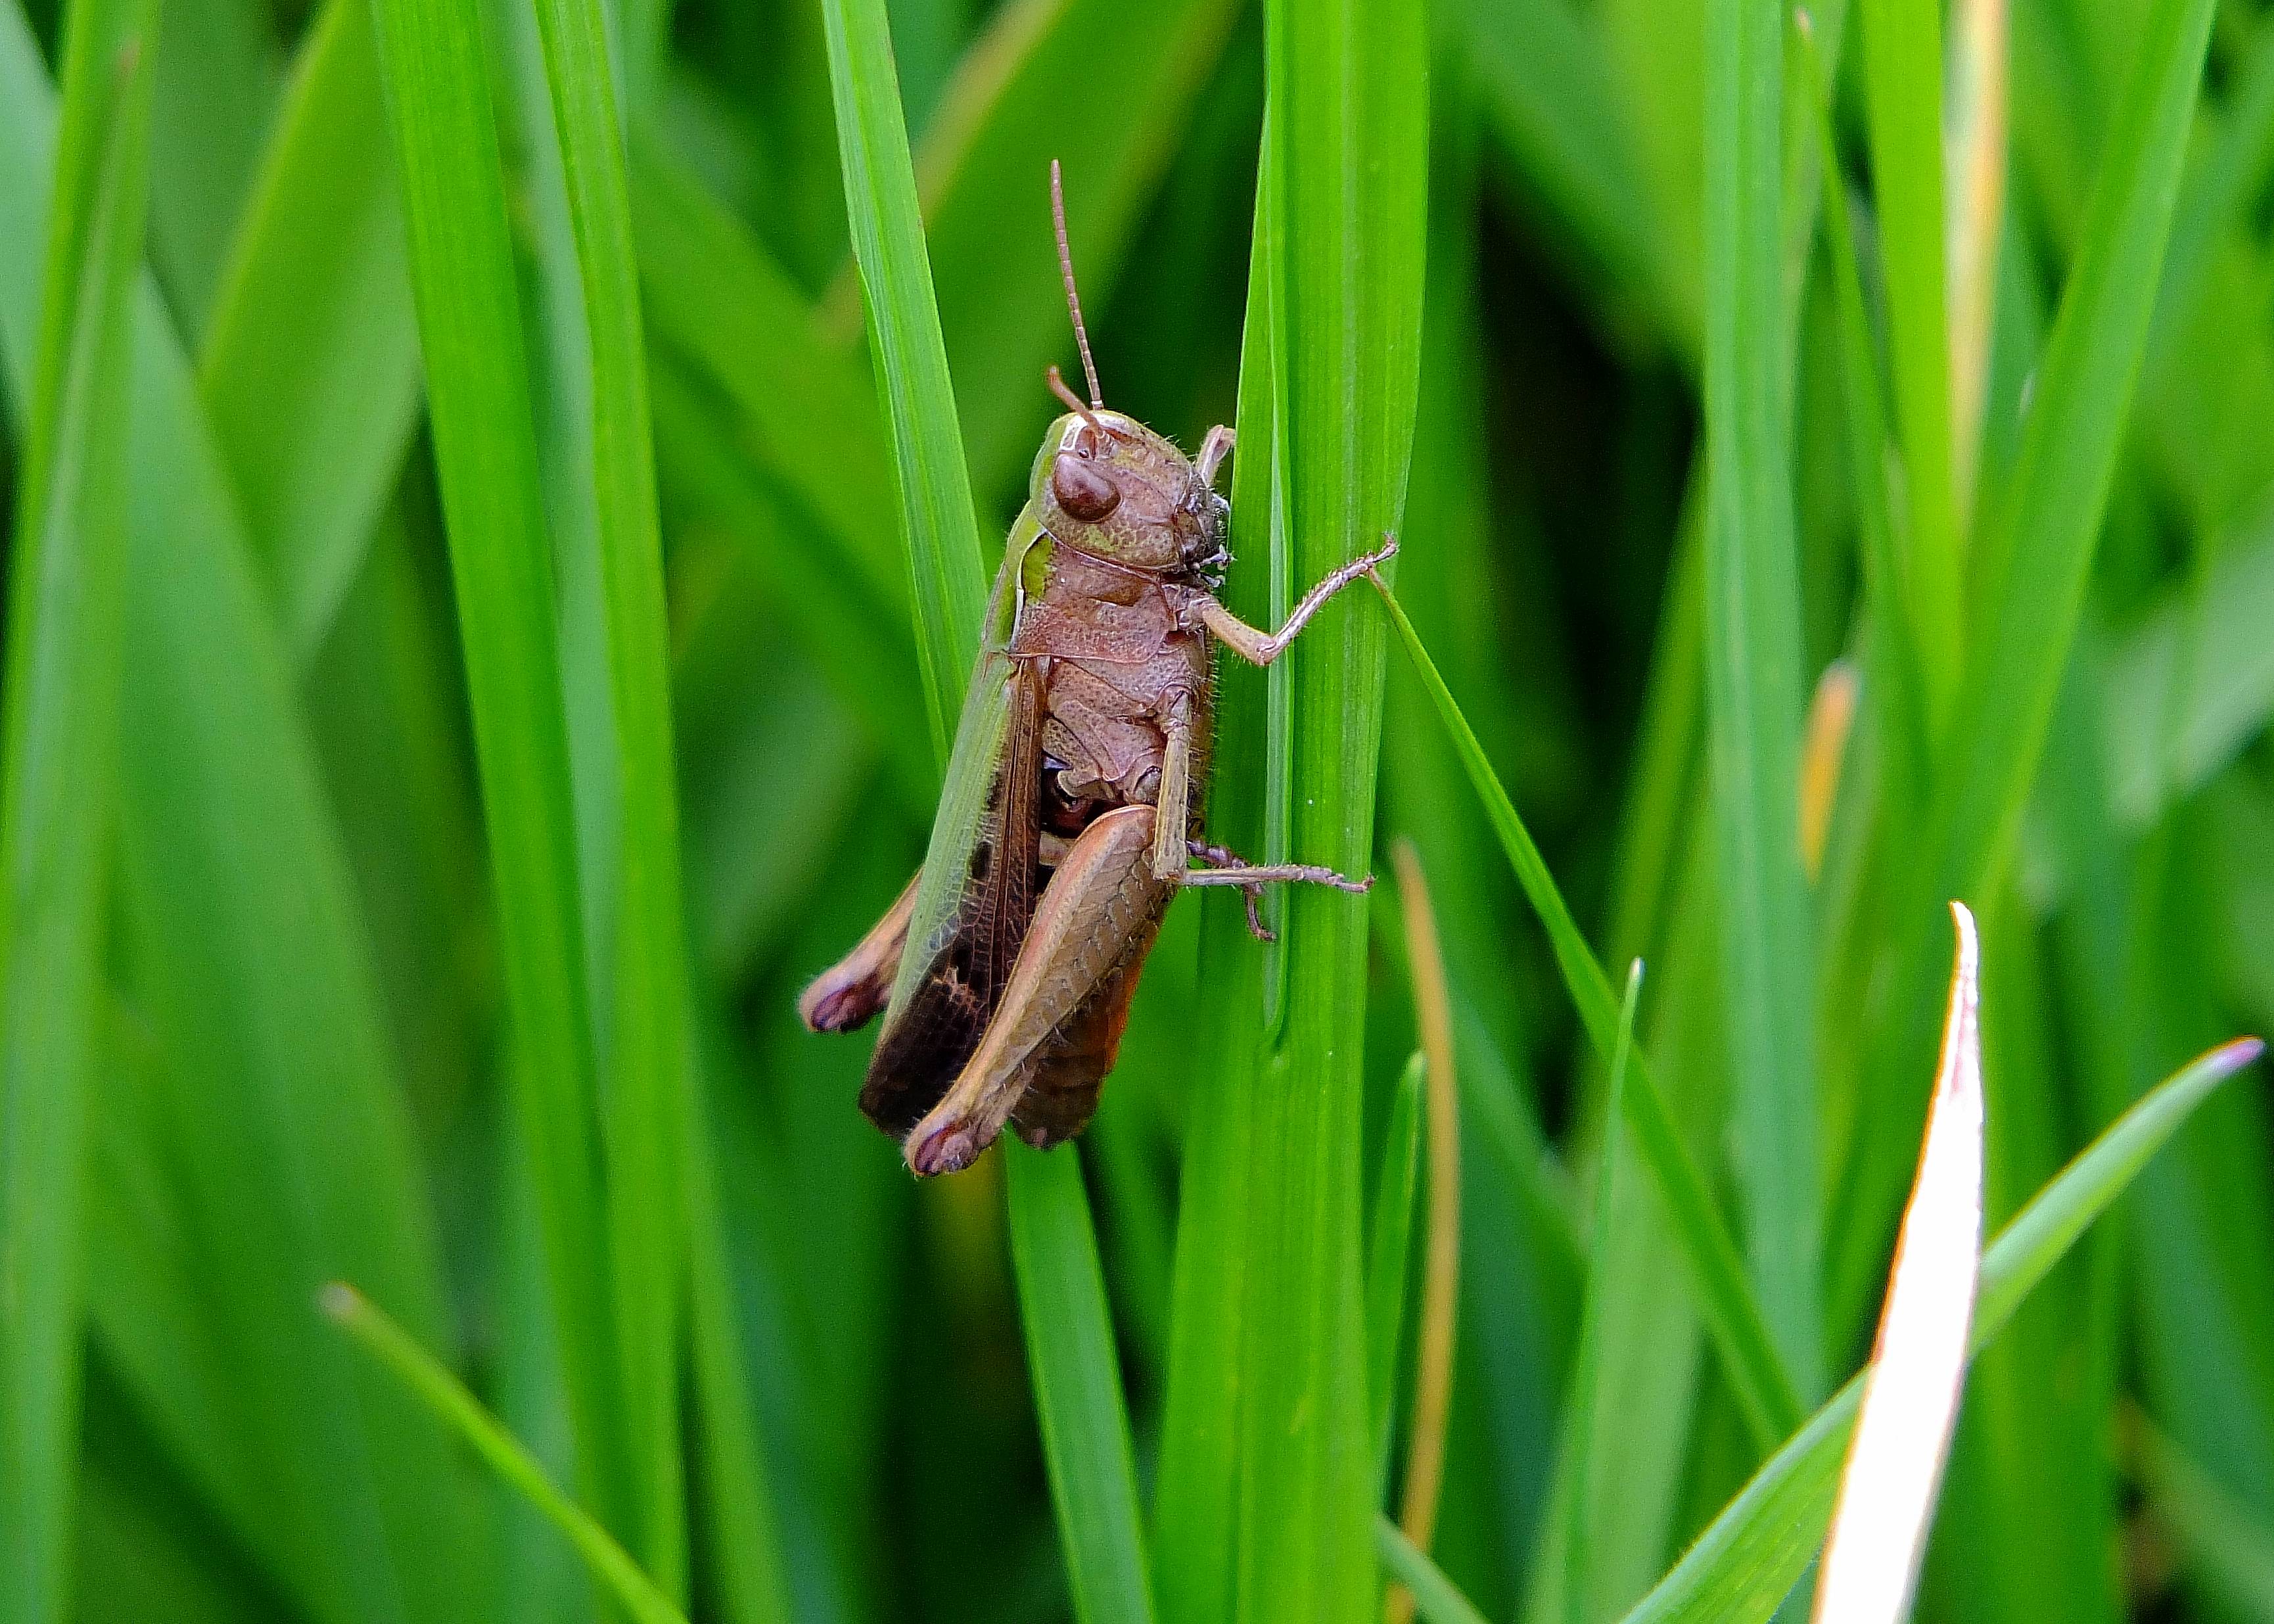
nature, grass, flower, wildlife, green, macro, frog, amphibian, fauna, tree frog, animals, vertebrate, naturaleza, ggl1, gaby1, animales, fujifilmxs1, macro photography